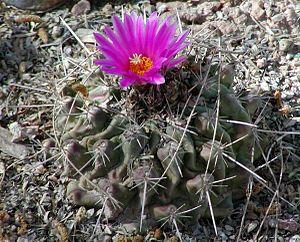
Thelocactus est un genre de la famille des cactus. Il a été séparé du genre Echinocactus.